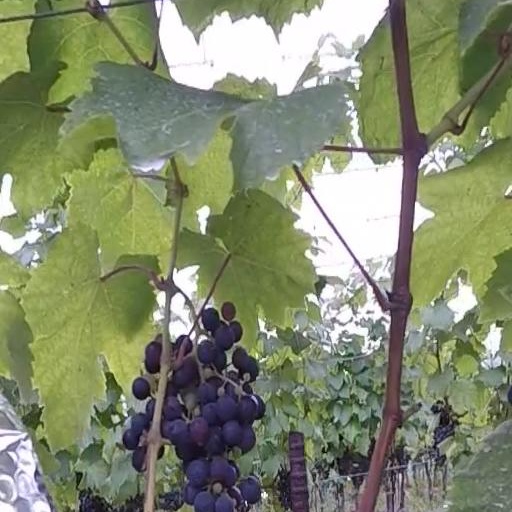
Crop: grape